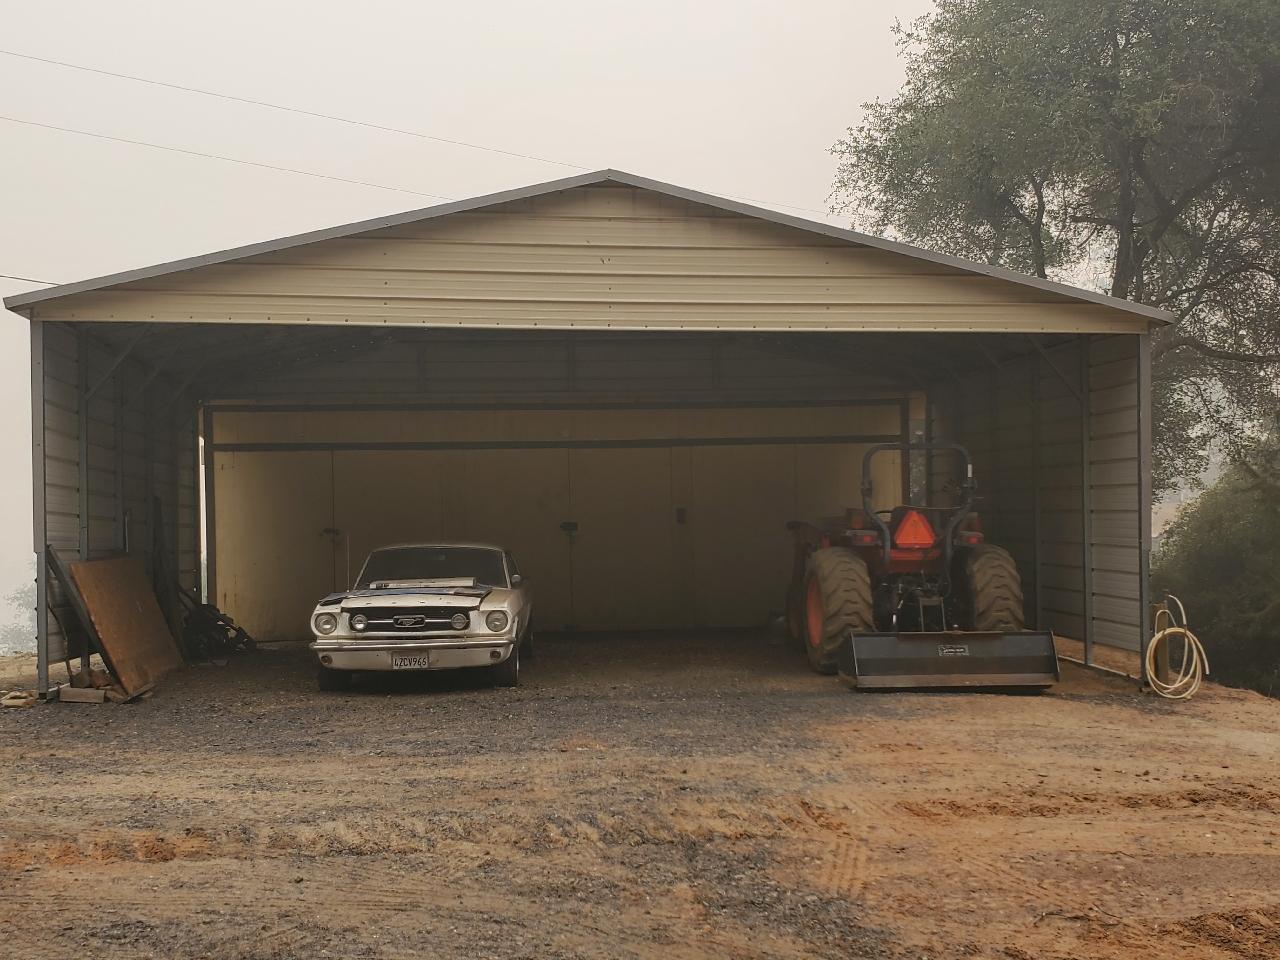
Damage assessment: no_damage